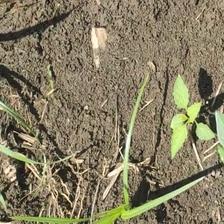
Weed species: Lavhala_(Cyperus_Rotundus)